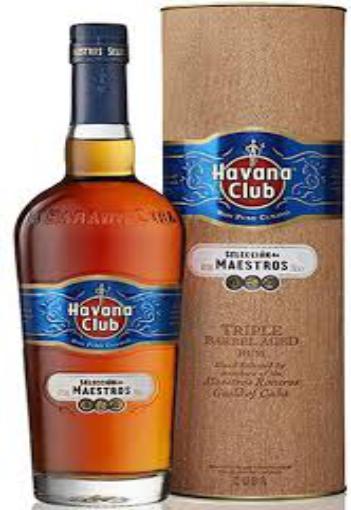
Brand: Havana Club
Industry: Necessities